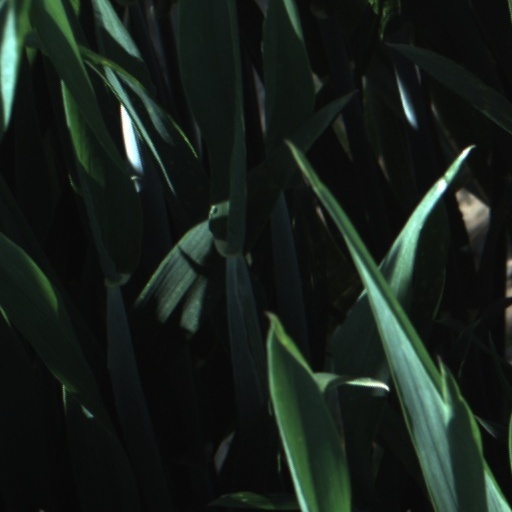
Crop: wheat